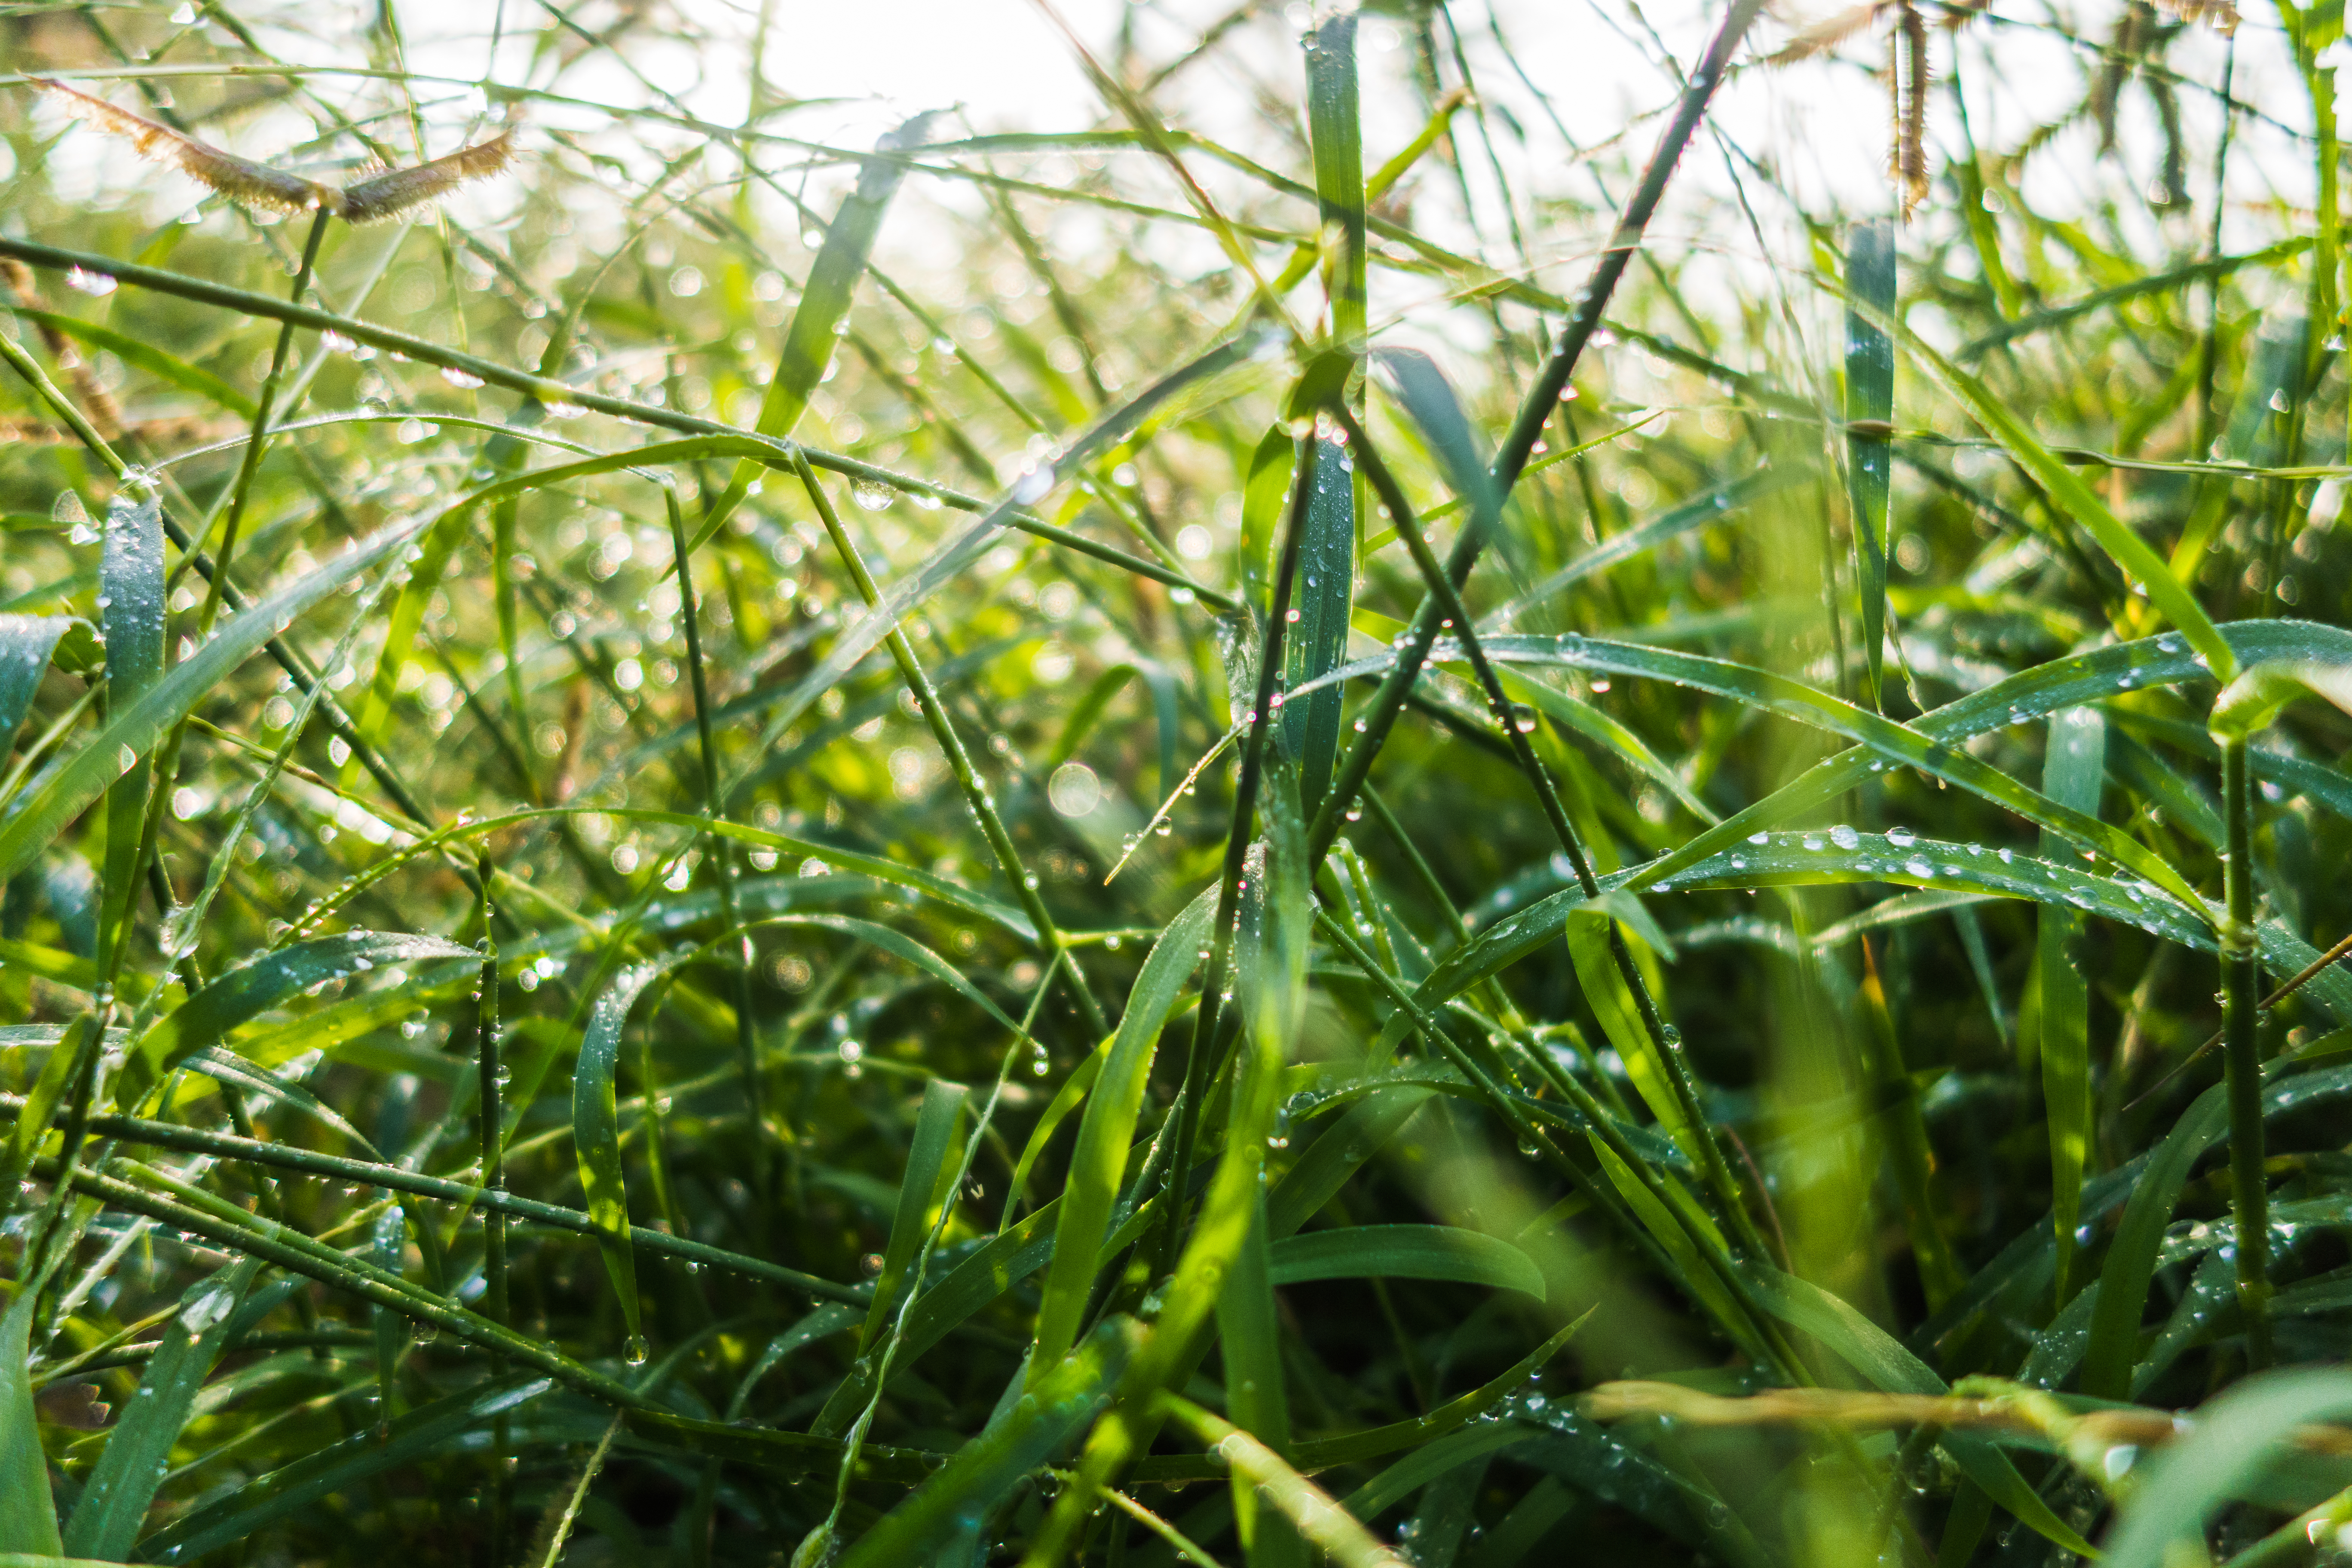
grass, dew, green, refreshing, water, plant, terrestrial plant, grass family, close up, leaf, moisture, plant stem, flower, sedge family, flowering plant, yellow nutsedge, sweet grass